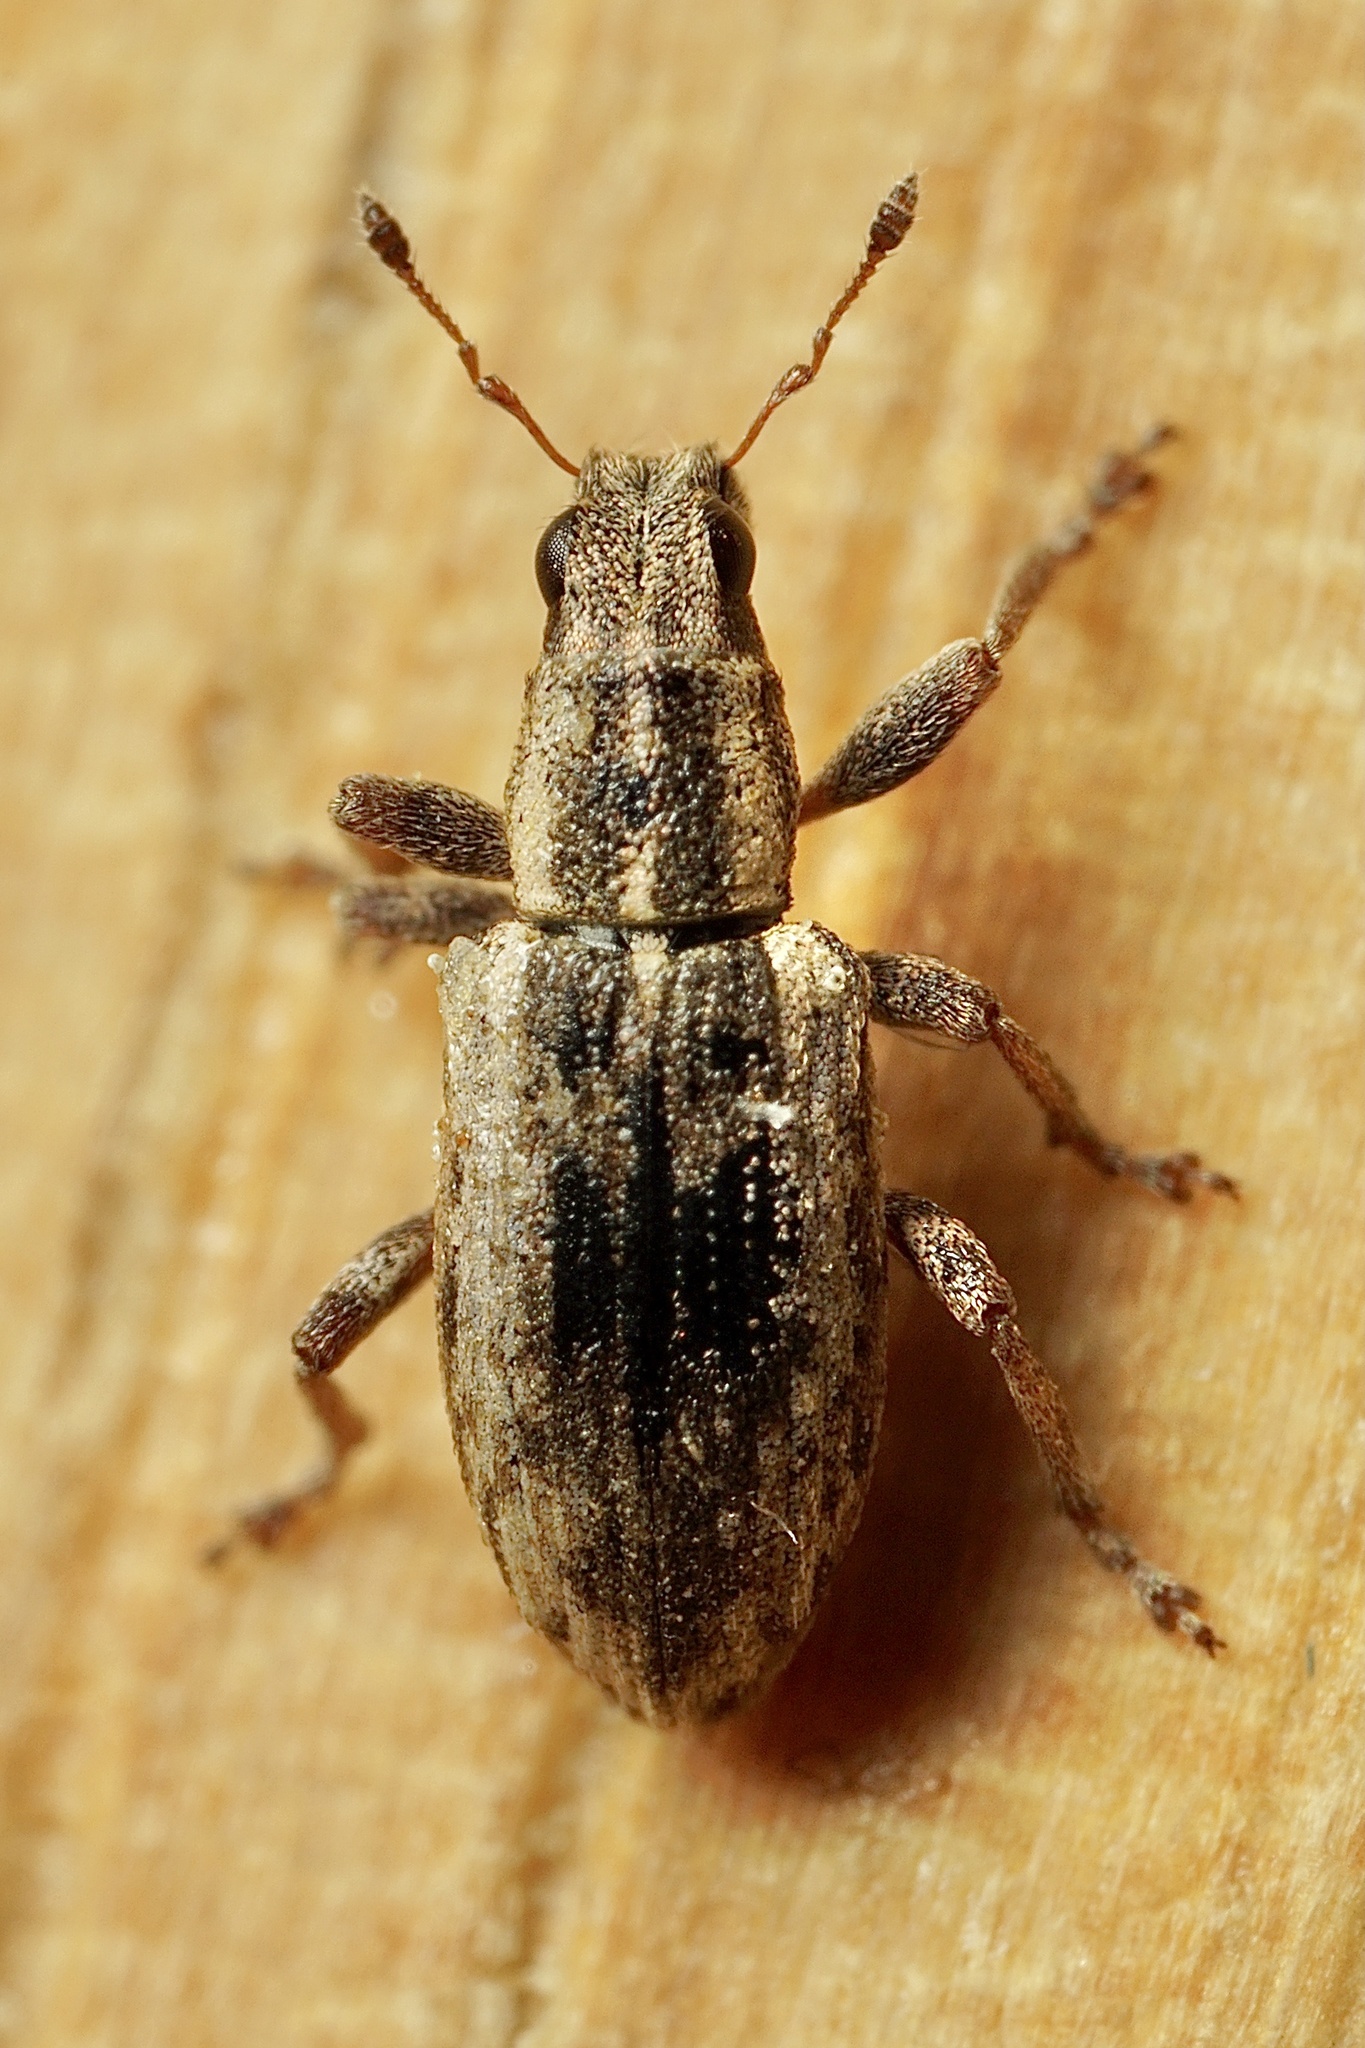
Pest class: pea_leaf_weevil